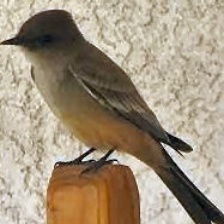
Species: SAYS PHOEBE
Scientific name: SAYORNIS SAYA